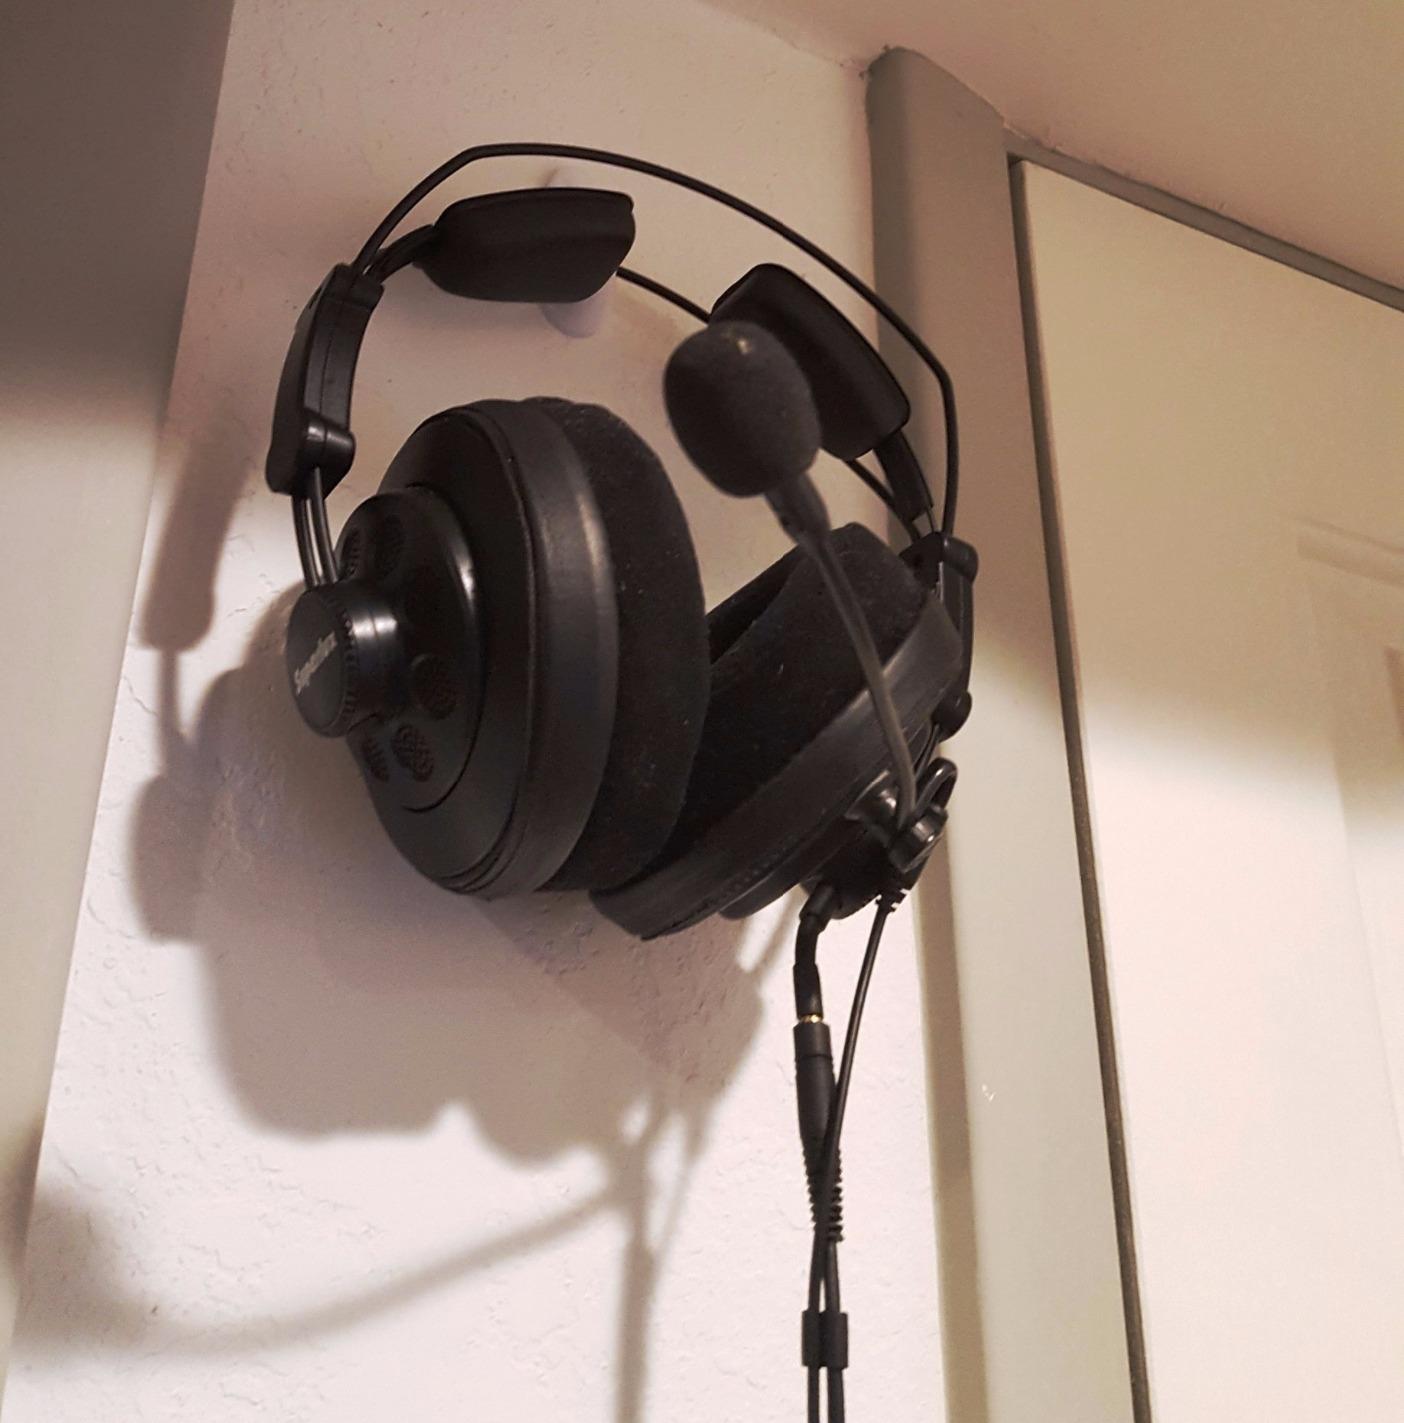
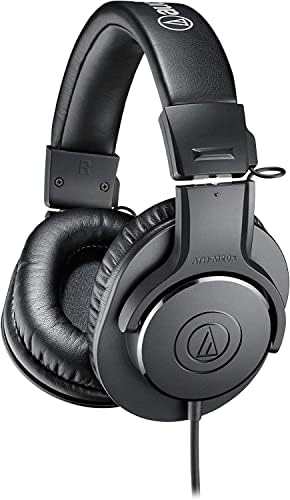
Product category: headphones
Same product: no